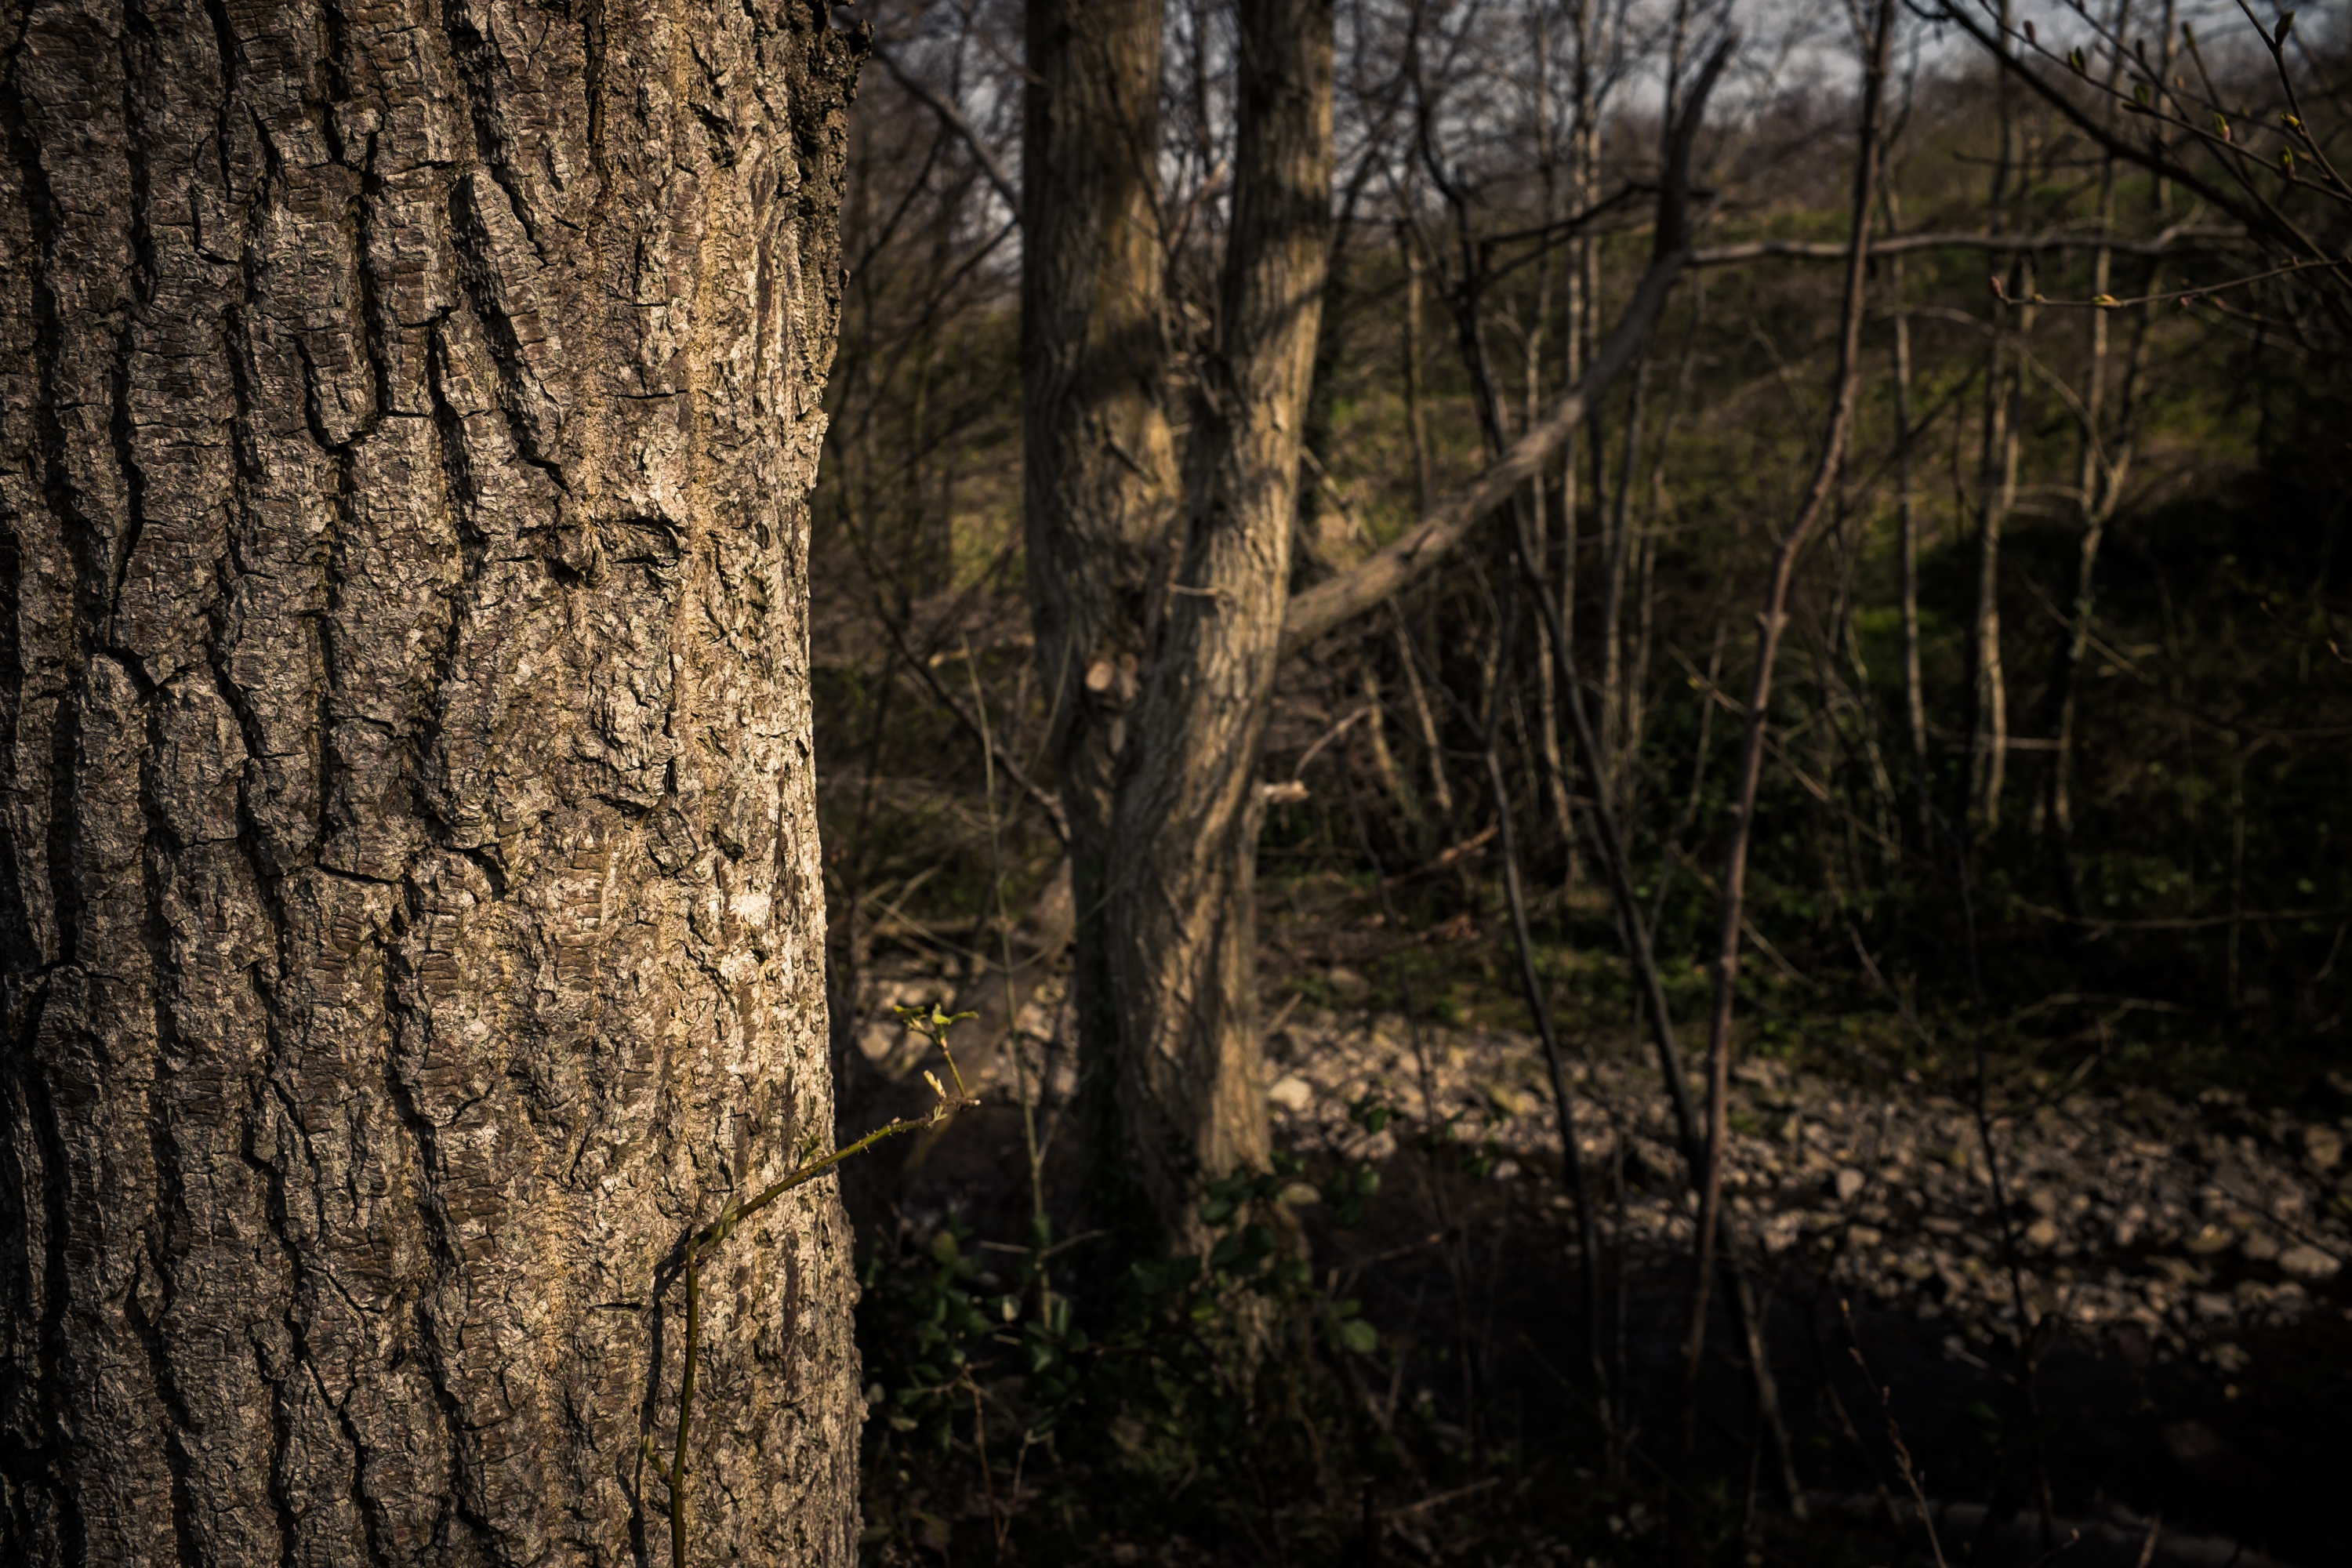
tree, nature, natural environment, forest, trunk, natural landscape, woodland, Northern hardwood forest, old growth forest, woody plant, branch, nature reserve, plant, wood, biome, leaf, grove, tropical and subtropical coniferous forests, temperate broadleaf and mixed forest, sky, temperate coniferous forest, deciduous, sunlight, grass, valdivian temperate rain forest, plant stem, landscape, jungle, wildlife, twig, spruce fir forest, riparian forest